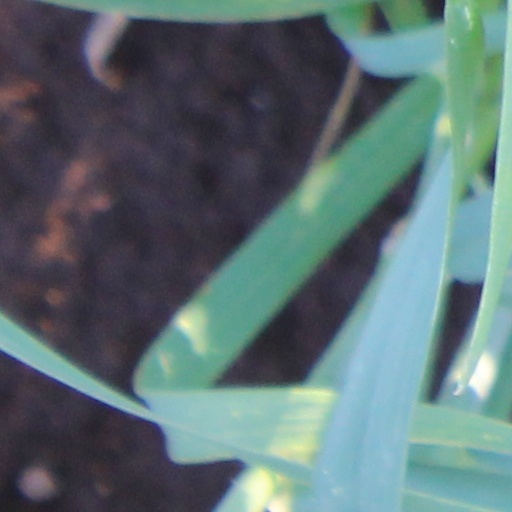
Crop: wheat